K. C. Jones

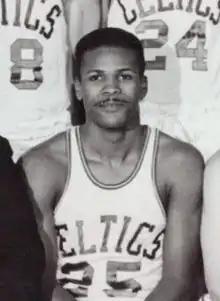
Jones with the Boston Celtics in 1960

K. C. Jones Jr. (May 25, 1932 – December 25, 2020) was an American professional basketball player and coach. He is best known for his association with the Boston Celtics of the National Basketball Association (NBA), with whom he won 11 of his 12 NBA championships (eight as a player, two as an assistant coach, and two as a head coach). As a player, he is tied for third for most NBA championships in a career, and is one of three NBA players with an 8–0 record in NBA Finals series. He is the only African-American coach other than Bill Russell to have won multiple NBA championships, and one of eight players to ever achieve the basketball Triple Crown. Jones was inducted into the Naismith Memorial Basketball Hall of Fame in 1989.